Lessac

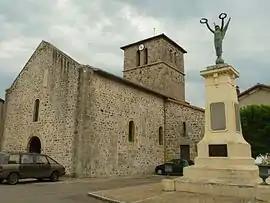
The church in Lessac

Lessac is a commune in the Charente department in southwestern France. About three kilometers north of the town center is the Domaine de Boisbuchet with the Château de Boisbuchet, built in 1865 on a hill above the Vienne. The castle and the approximately 150 hectare estate were bought in 1989 by the German art collector Alexander von Vegesack, curator and director of the Vitra Design Museum in Weil am Rhein, to use it during the summer months for workshops for artists, designers, architects and students.